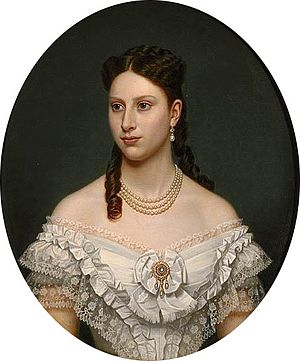
Louise af Sverige-Norge / Ungdom
Louise som ung prinsesse
Louise Josephine Eugenie var dronning af Danmark fra 1906 til 1912.